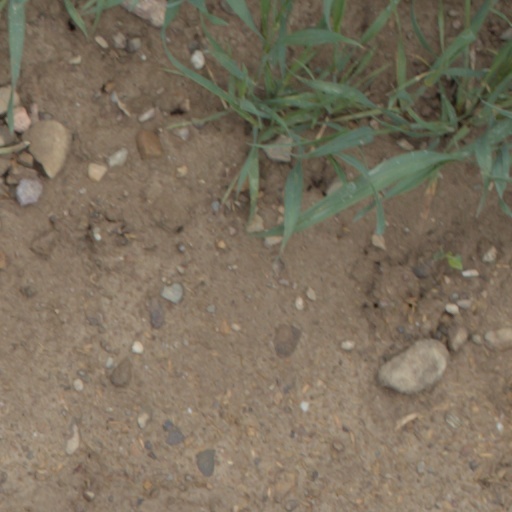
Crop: wheat